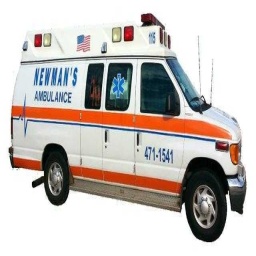
Label: ambulance